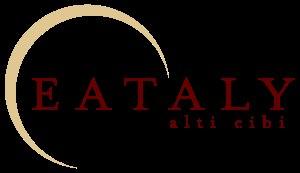
Eataly est une chaîne italienne de magasins de produits alimentaires, dont le siège social se trouve à Alba, dans la province de Coni, au Piémont.